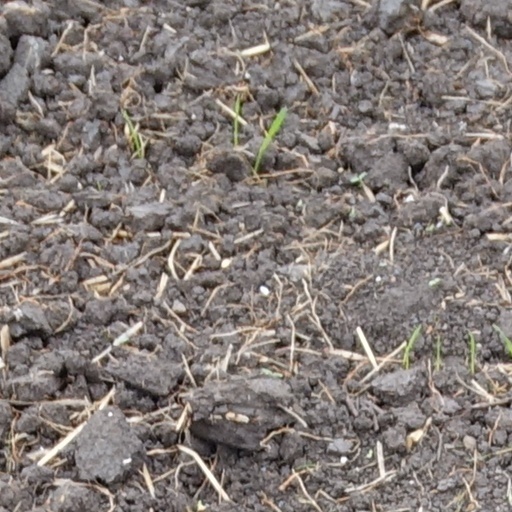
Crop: wheat